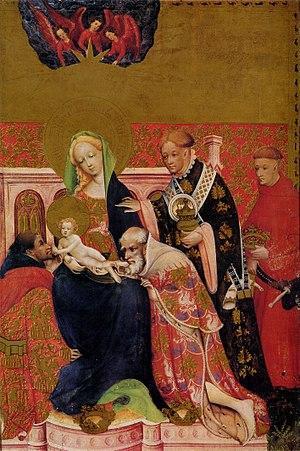
Le Marienaltar de Conrad von Soest est un retable de la Marienkirche de Dortmund datant des années 1420. C'est une œuvre importante de l'art gothique tardif et du gothique international. Le retable, sous forme d'un triptyque est la dernière œuvre connue du peintre, mort quelques années plus tard. Il a la particularité d'être entièrement et uniquement consacré à la vie de Marie. Les vicissitudes de l'histoire lui ont infligé des dommages importants.